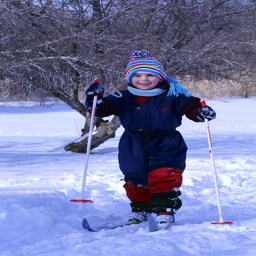
A young person riding skis on top of snow covered ground.
a littel girl all bundled up for snow skiing
a ittle girl plays ith her skiis in the snow
A small child is dressed in skiing attire.
A little girl skiing down a mountain, and smiling.